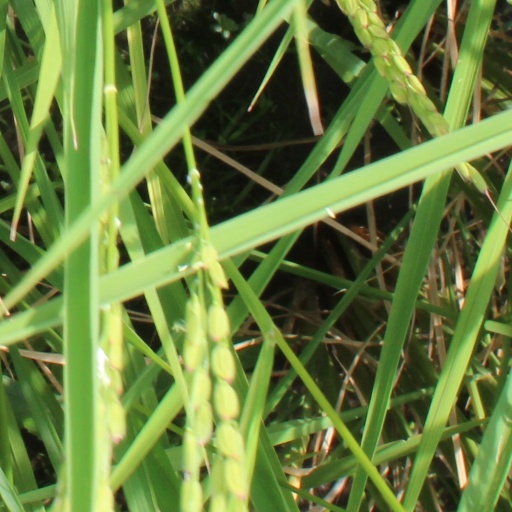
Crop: rice